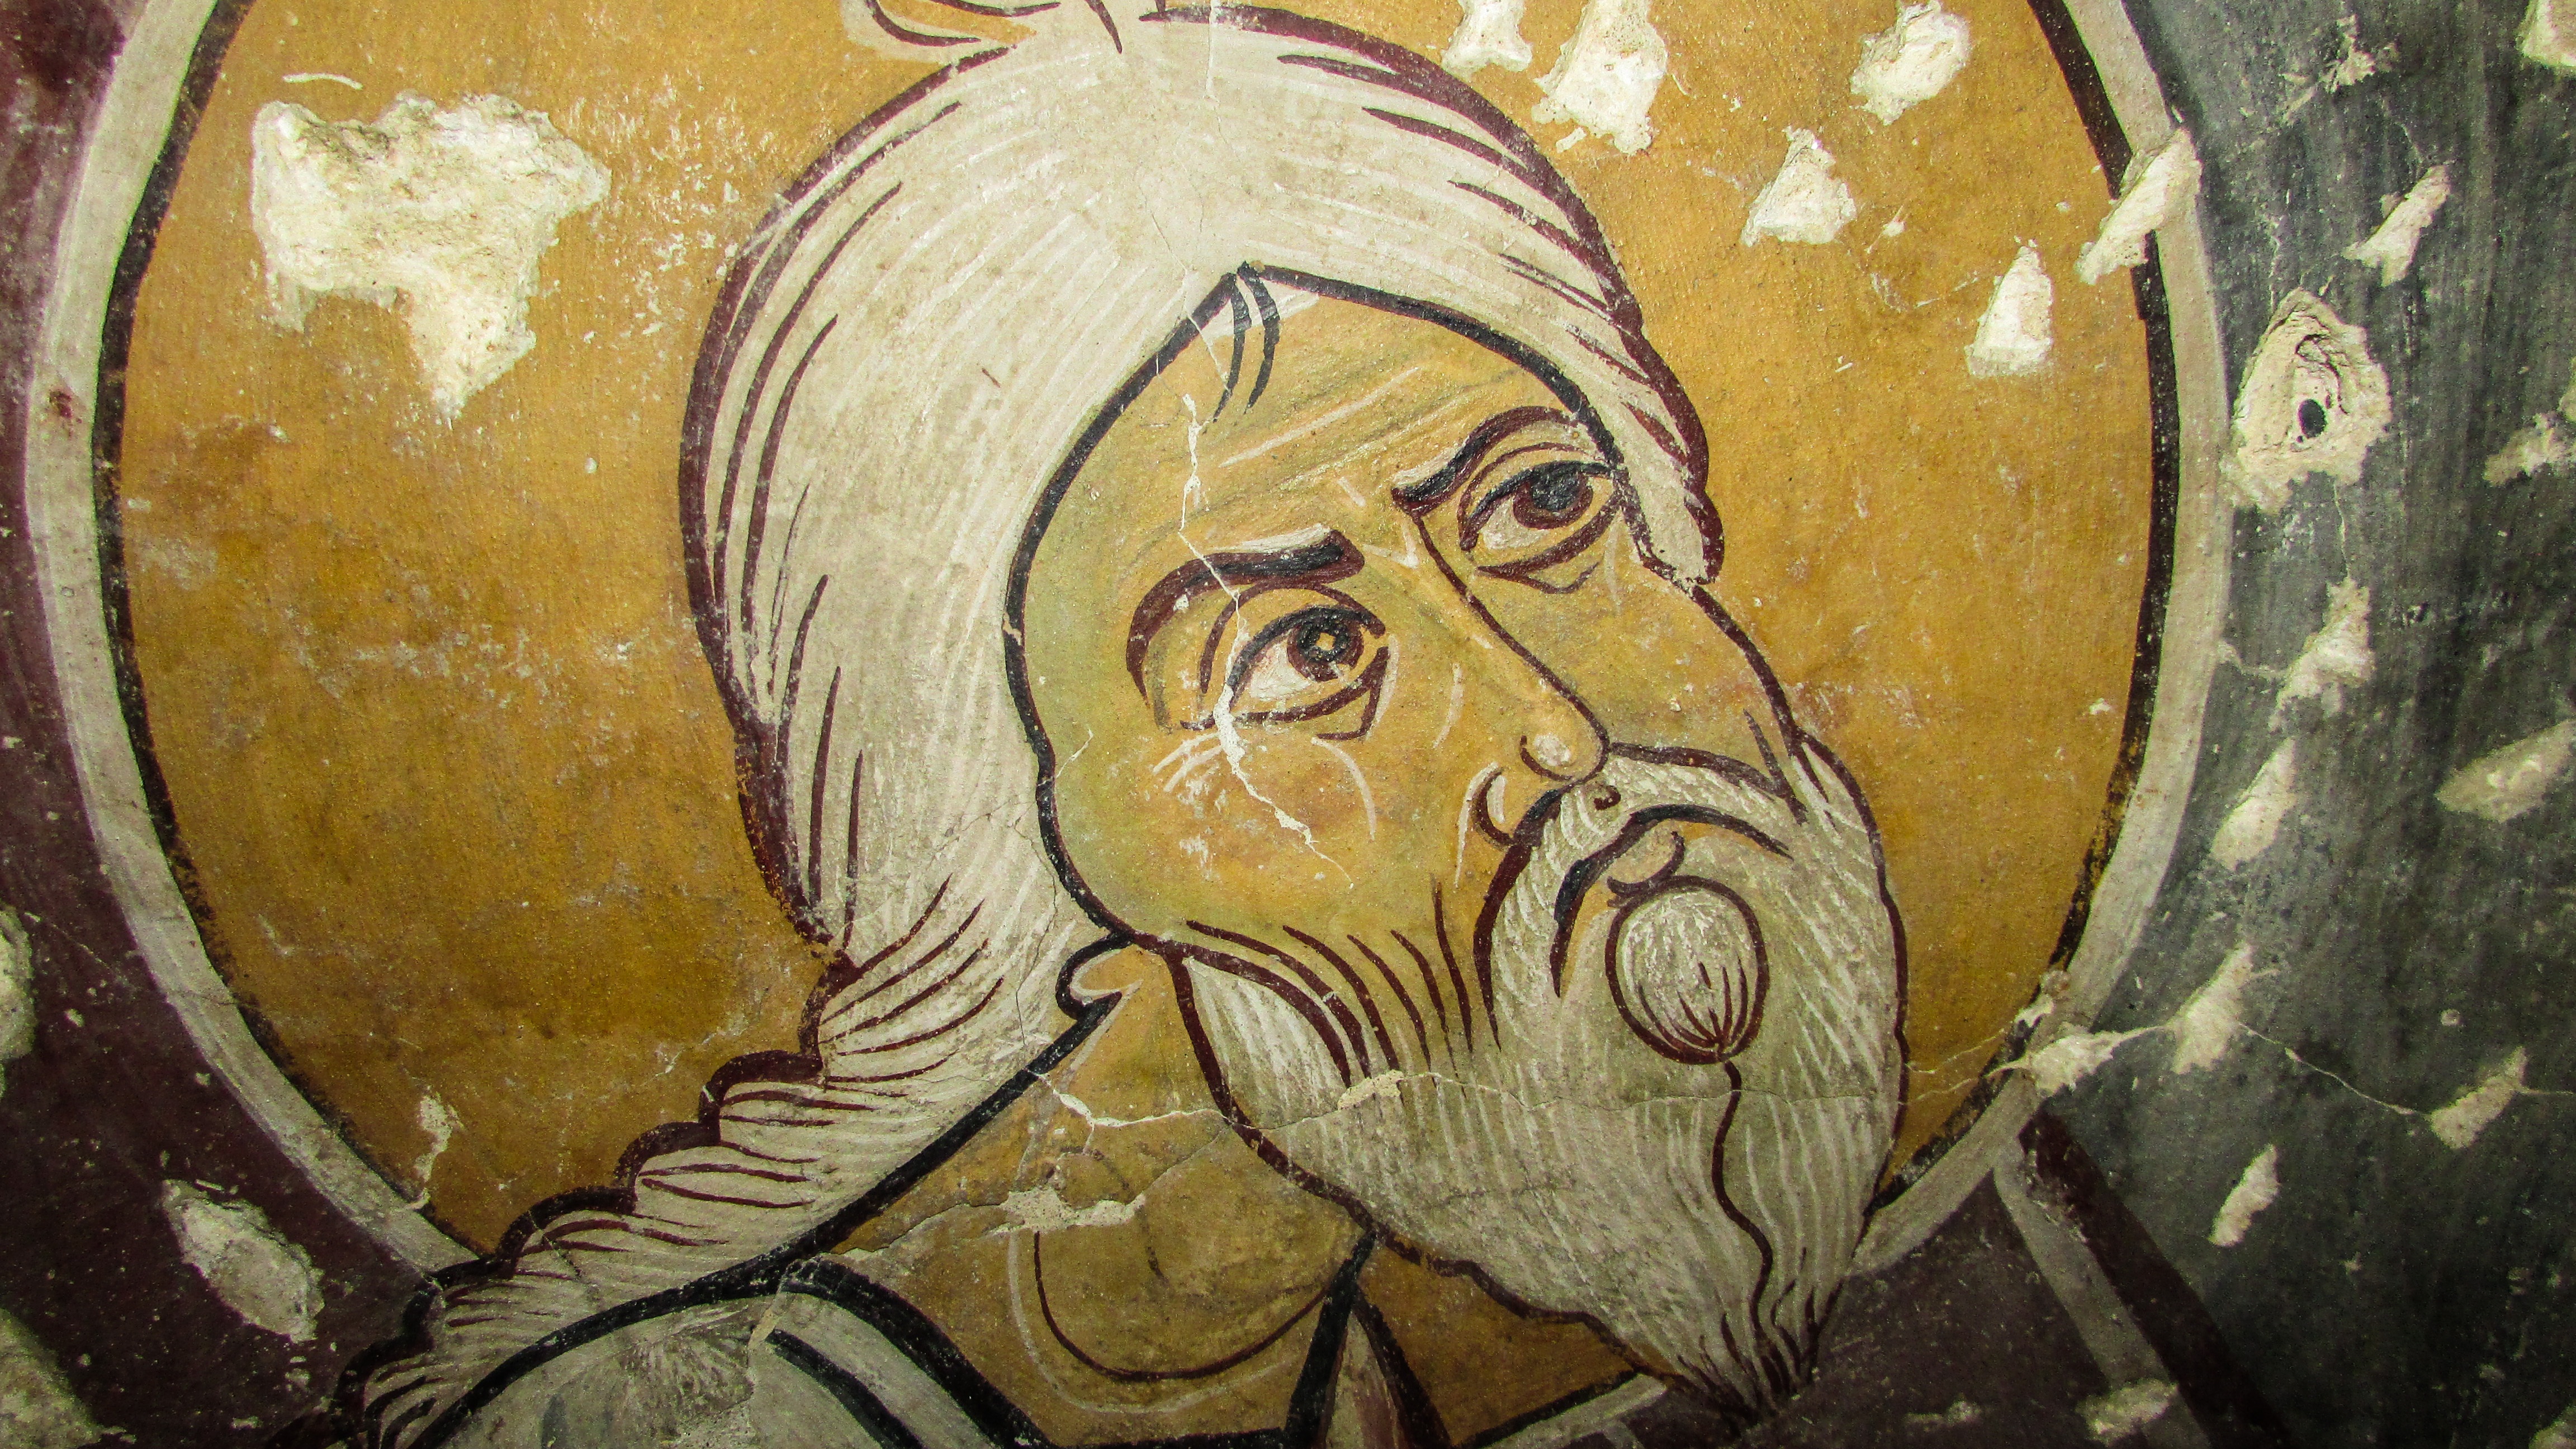
architecture, monument, portrait, religion, church, historic, painting, medieval, art, sketch, drawing, illustration, iconography, mural, orthodox, abraham, carving, cyprus, byzantine, modern art, 9th century, ancient history, ayios antonios, kelia